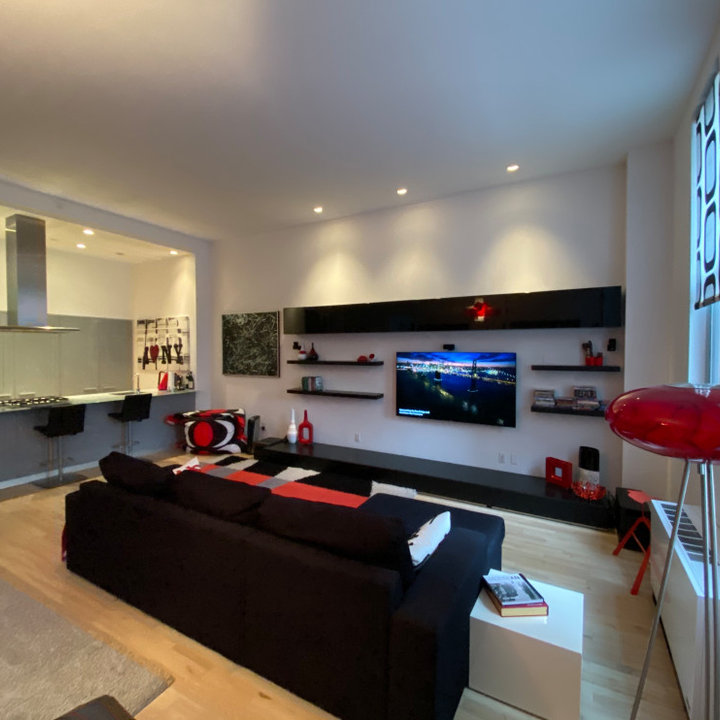
Style: ArtDeco